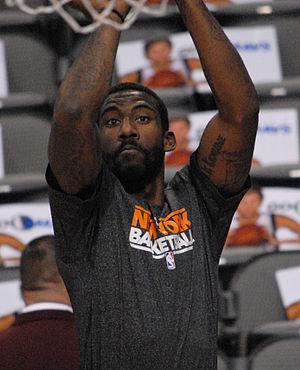
Amar'e Carsares Stoudemire, né le 16 novembre 1982 à Lake Wales en Floride, est un joueur israélo-américain de basket-ball.